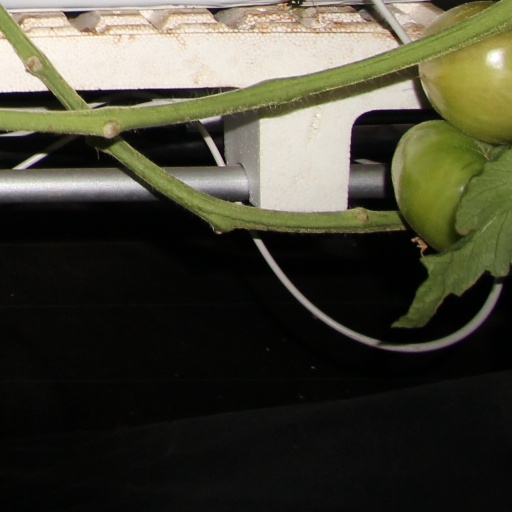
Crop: tomato